Avenue Habib Bourguiba

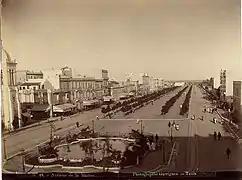
Avenue de la Marine in 1885

The road was originally known as the "Promenade de la Marine", a poor quality road which grew muddy in winter and dusty in summer. Within thirty years after the introduction of the French protectorate of Tunisia, the town grew up to the east of the Medina. The Consulate of France, became the seat of the French residence and built in 1890–1892. The avenue became the entertainment centre of the city too, and the playground for the city's elite. In 1920 the Municipal Theatre was built. In addition, the Cathédrale Saint-Vincent-de-Paul de Tunis was completed in 1897. On the eve of the First World War, the new major street in the centre was renamed Avenue Jules-Ferry after Jules Ferry.